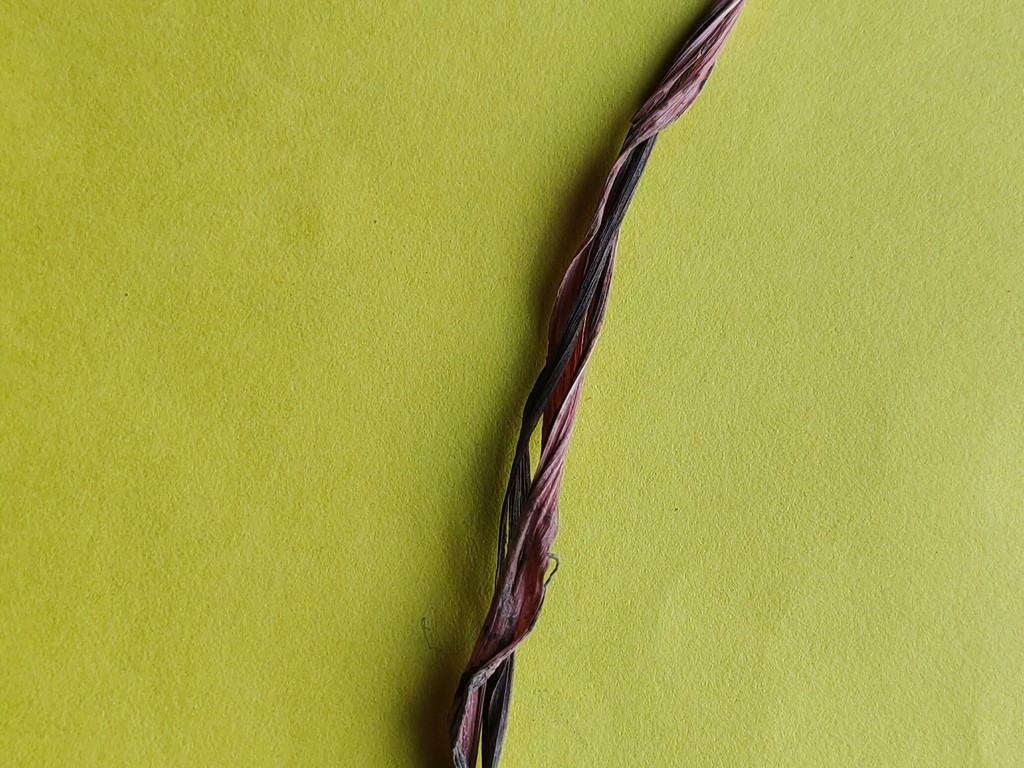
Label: Dried